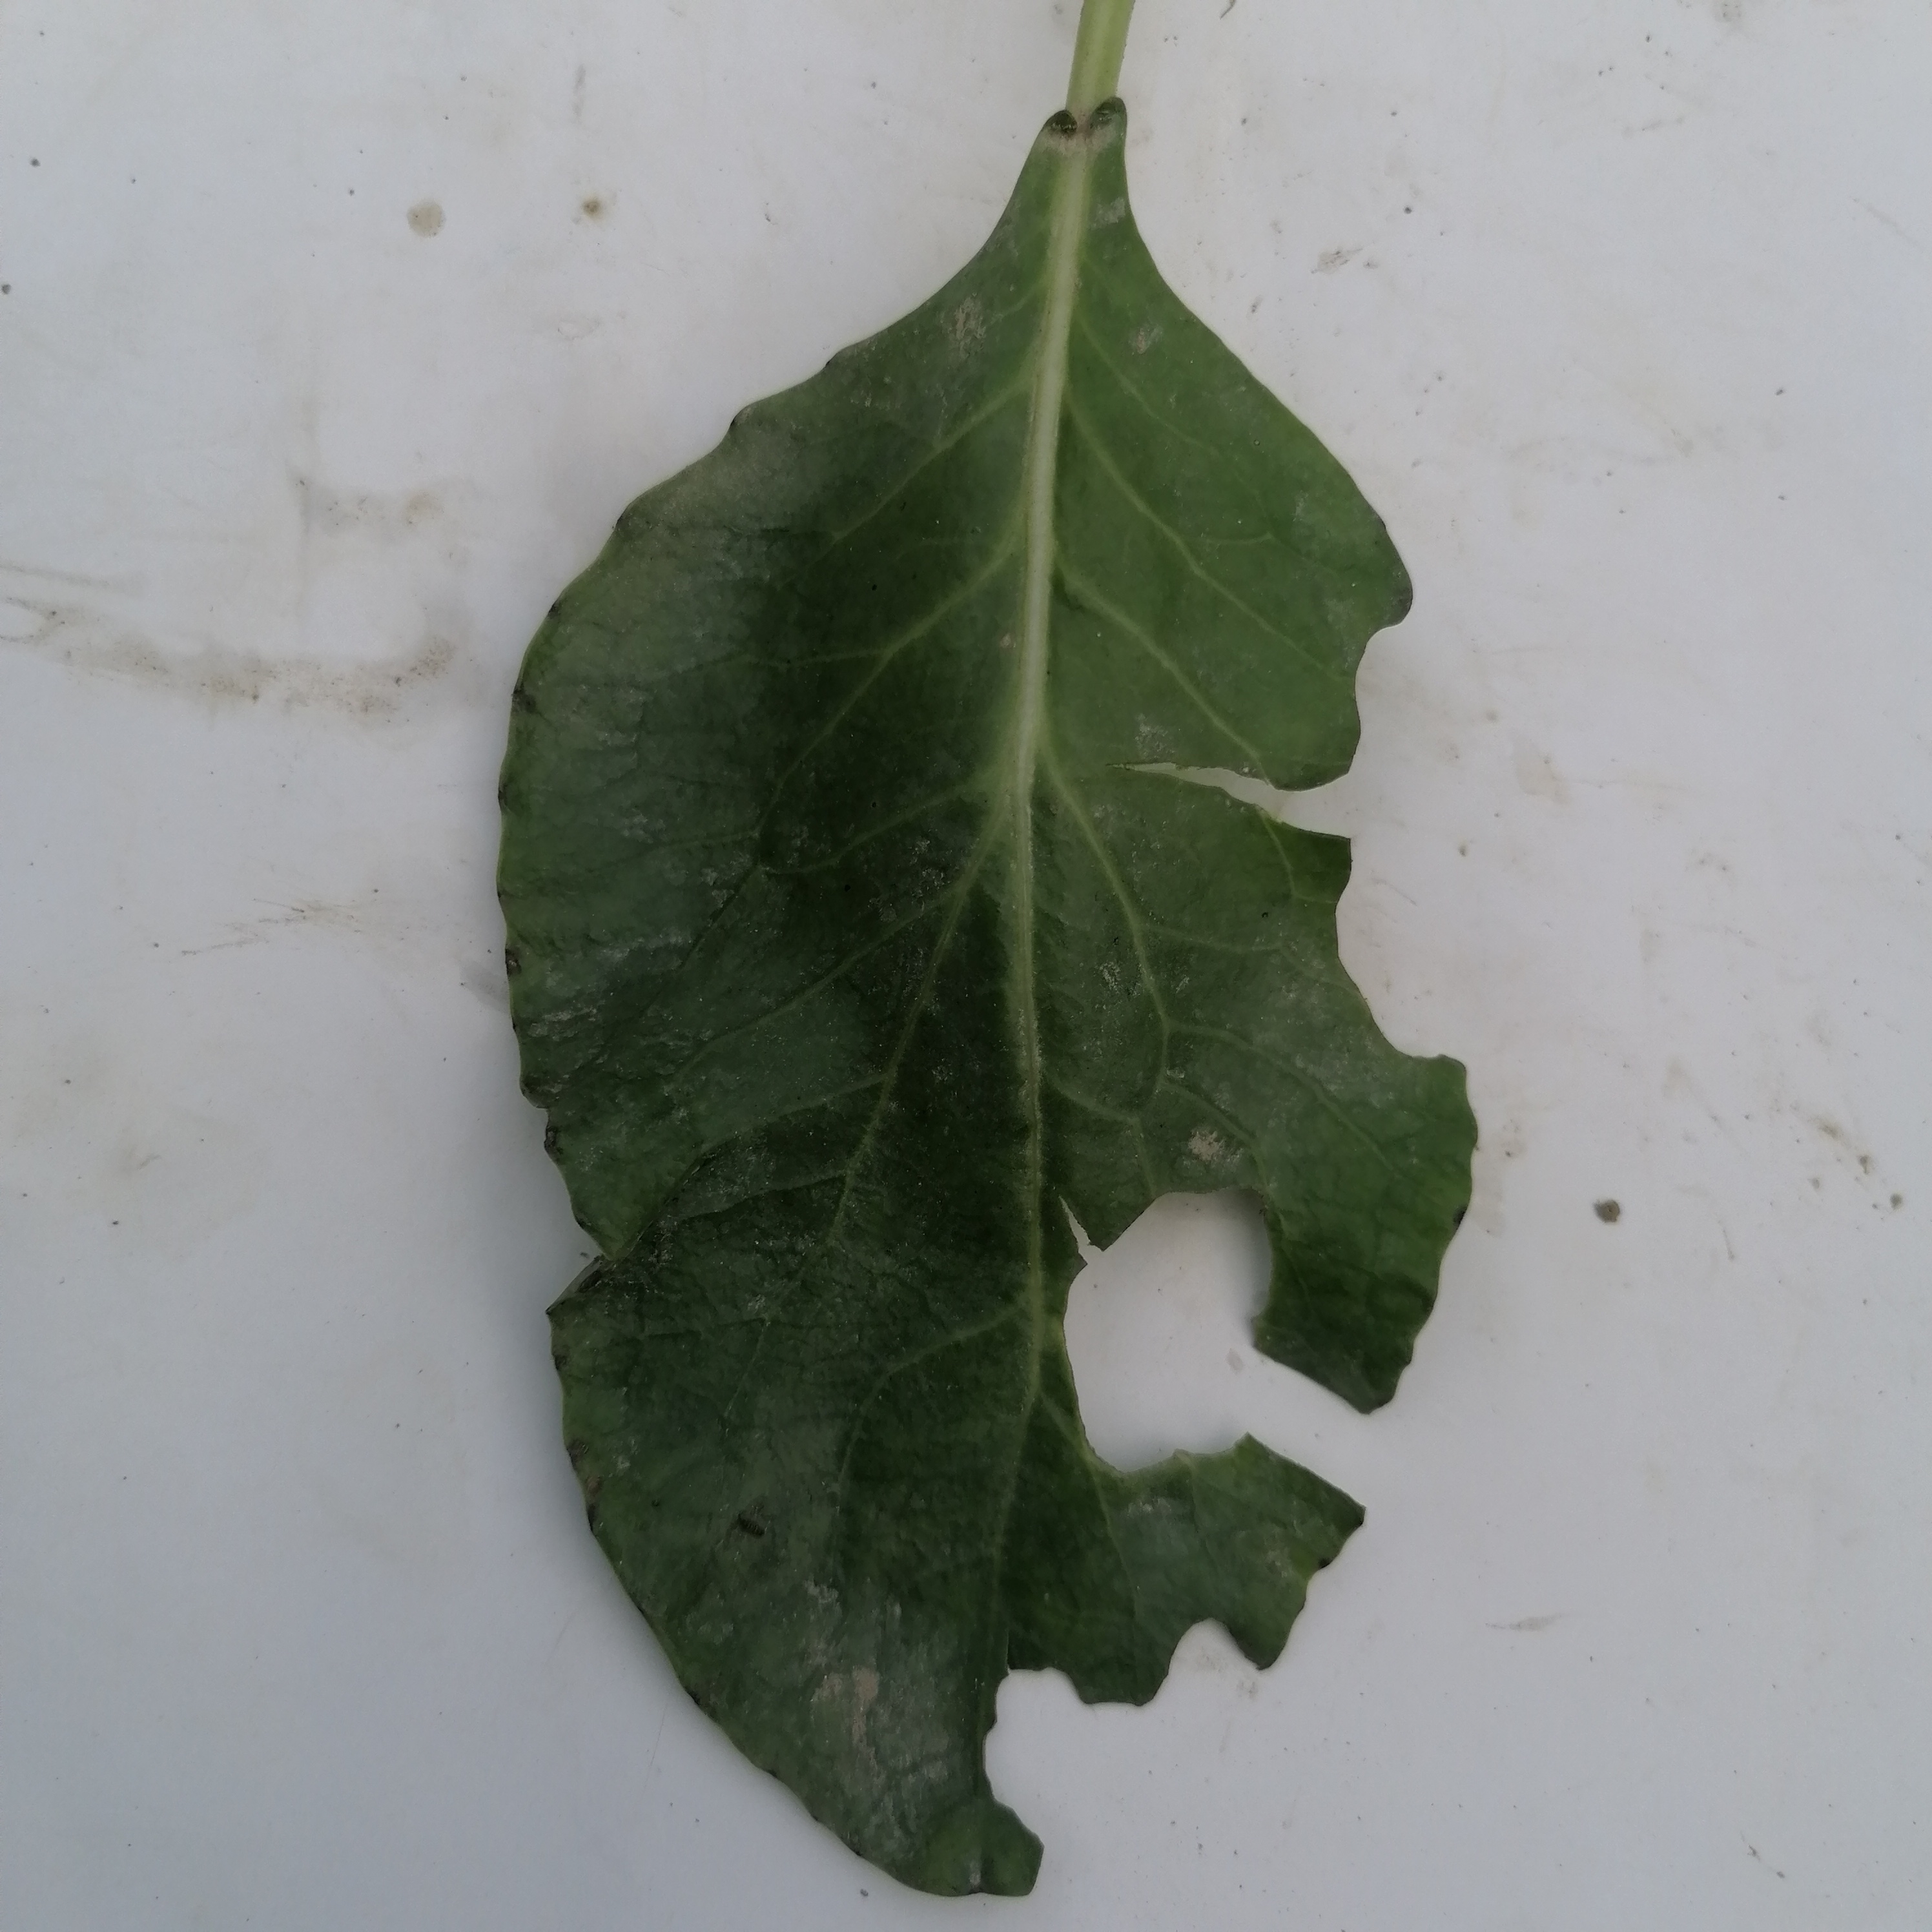
Label: Insect Hole